Nocte people

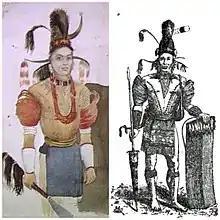
1875 coloured sketch of Wang Bang, Chief of Namsang; and sketch of Wang Man, Chief of Borduria. The sketches were done by Lt. R.G. Woodthrope.

The people from Namsang and Borduria worked willingly for the Company and were paid in kind, and the Chiefs of received "douceurs" from the Managers of the Assam Company. About the year 1861-62, these gardens were transferred to the Northern Assam Company, and the Namsang Chief was taken to Nazira for the purpose of being informed that the lands were about to be transferred to other proprietors. He received a further "douceur" of Rs. 1,000 and presents; and "from that time to the present (1873), owing to his power to retain possession as against the Borduria Chief, he has been undoubtedly recognized as the landlord."